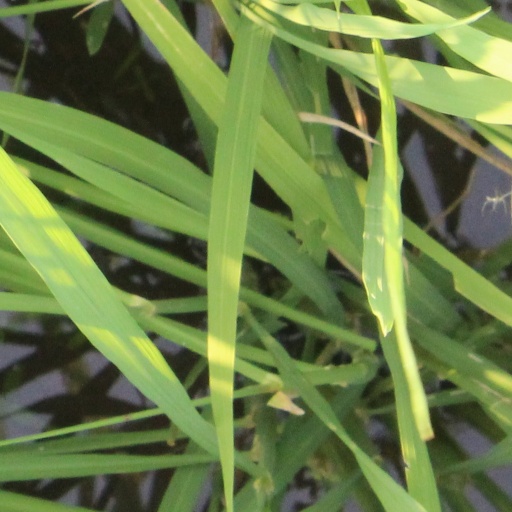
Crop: rice